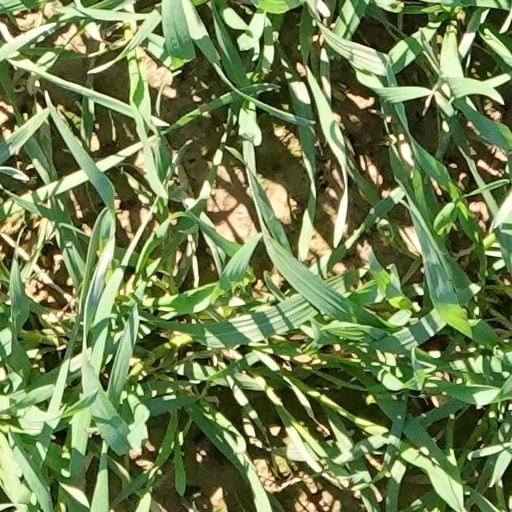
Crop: wheat